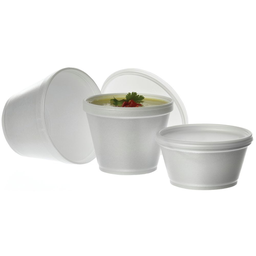
Label: paper